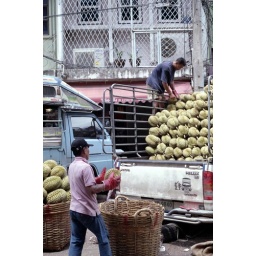
near the flower market in Bangkok